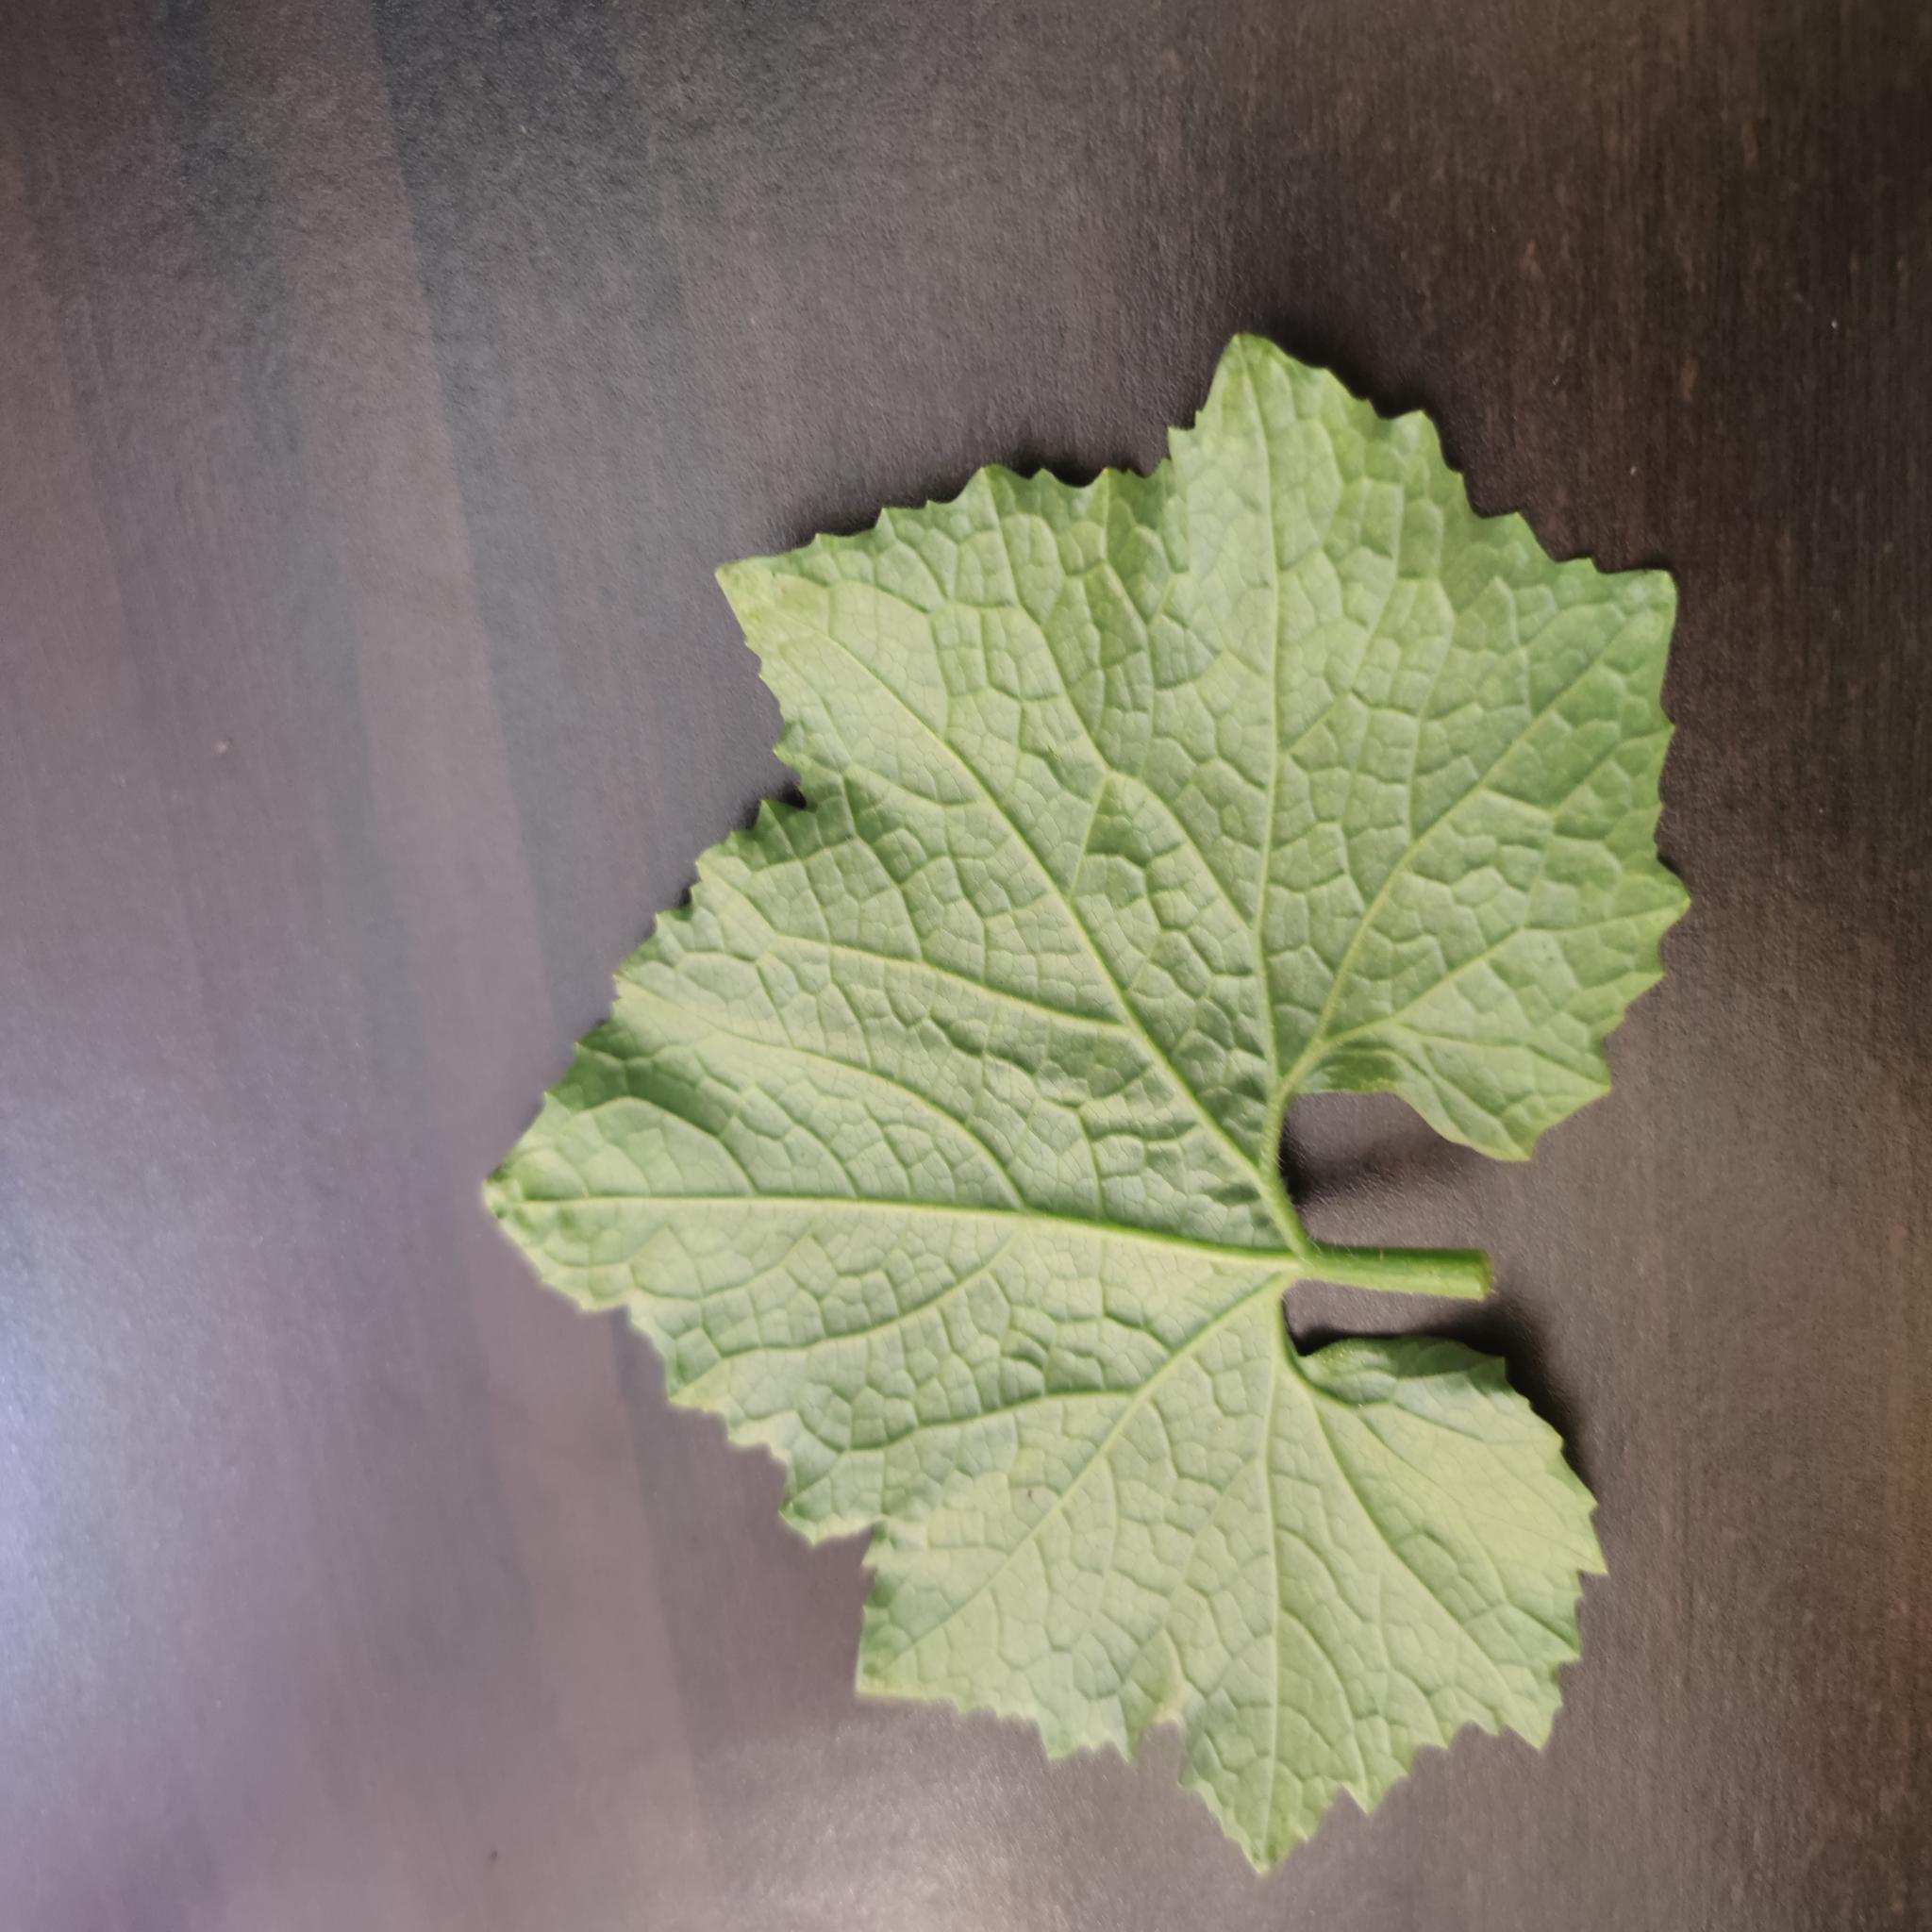
Label: Healthy